Dartmouth Refinery

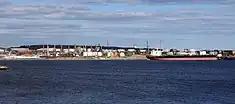

The Dartmouth Refinery is a former oil refinery in Dartmouth, Nova Scotia, owned by Imperial Oil. It was located on the eastern side of Halifax Harbour, and the crude oil arrived via ship. It covered some south of central Dartmouth, with the neighbourhood around it being known as Imperoyal.